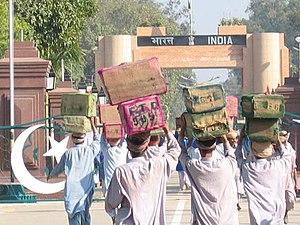
Wagah est l'unique poste-frontière terrestre entre l'Inde et le Pakistan. Il se situe à mi-chemin sur la route menant d'Amritsar à Lahore, villes distantes d'environ 60 km l'une de l'autre.